Impact of the COVID-19 pandemic on education

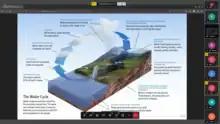
A staged example of an online classroom using Jitsi, where the teacher is sharing their screen

Efforts to slow the spread of COVID-19 through non-pharmaceutical interventions and preventive measures such as social-distancing and self-isolation have prompted the widespread closure of primary, secondary, and tertiary schooling in over 100 countries.